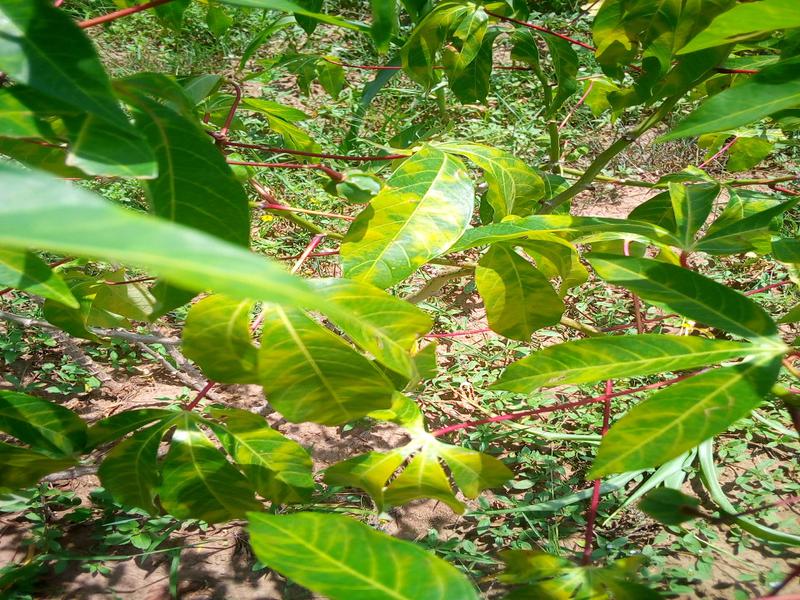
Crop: cassava
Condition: brown_streak_disease